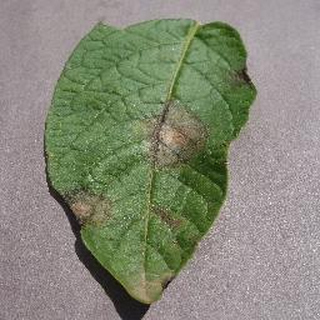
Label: potato_late_blight